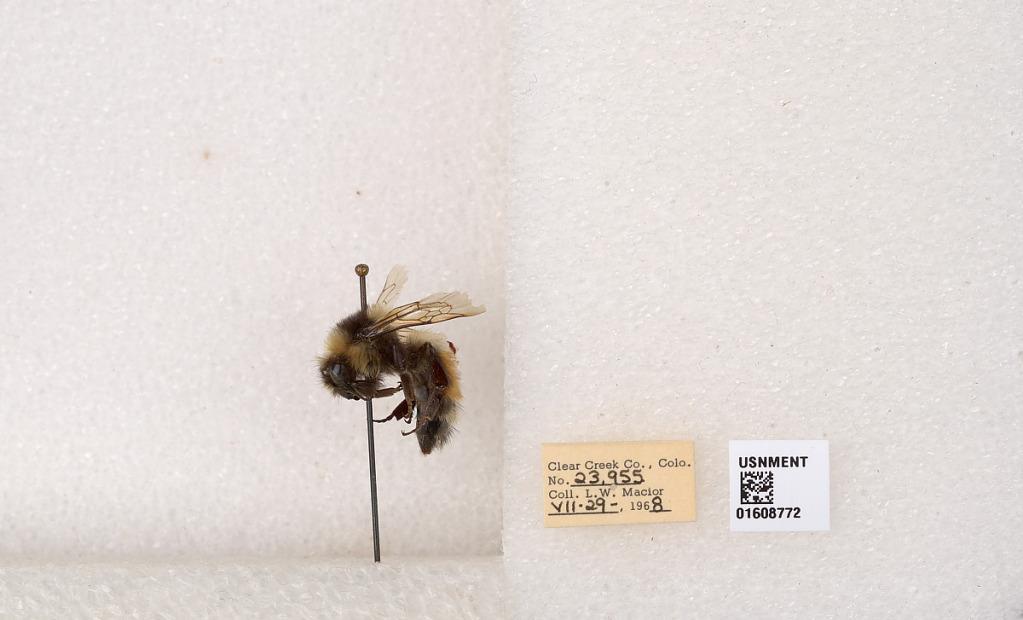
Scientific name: Bombus (Pyrobombus) sylvicola Kirby
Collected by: L. Macior
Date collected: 1968-7-29
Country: United States
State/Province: Colorado
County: Clear Creek
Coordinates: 39.6891, -105.644